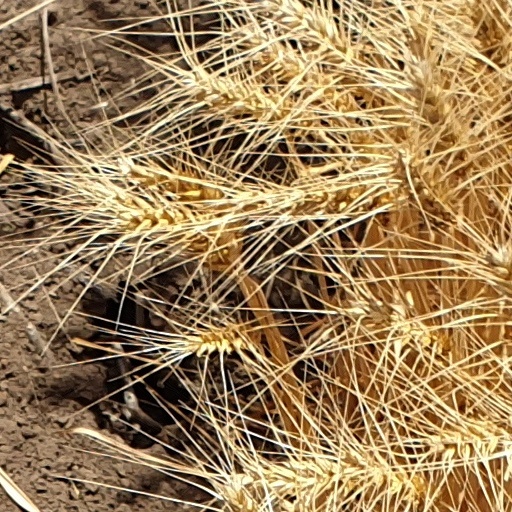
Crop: wheat